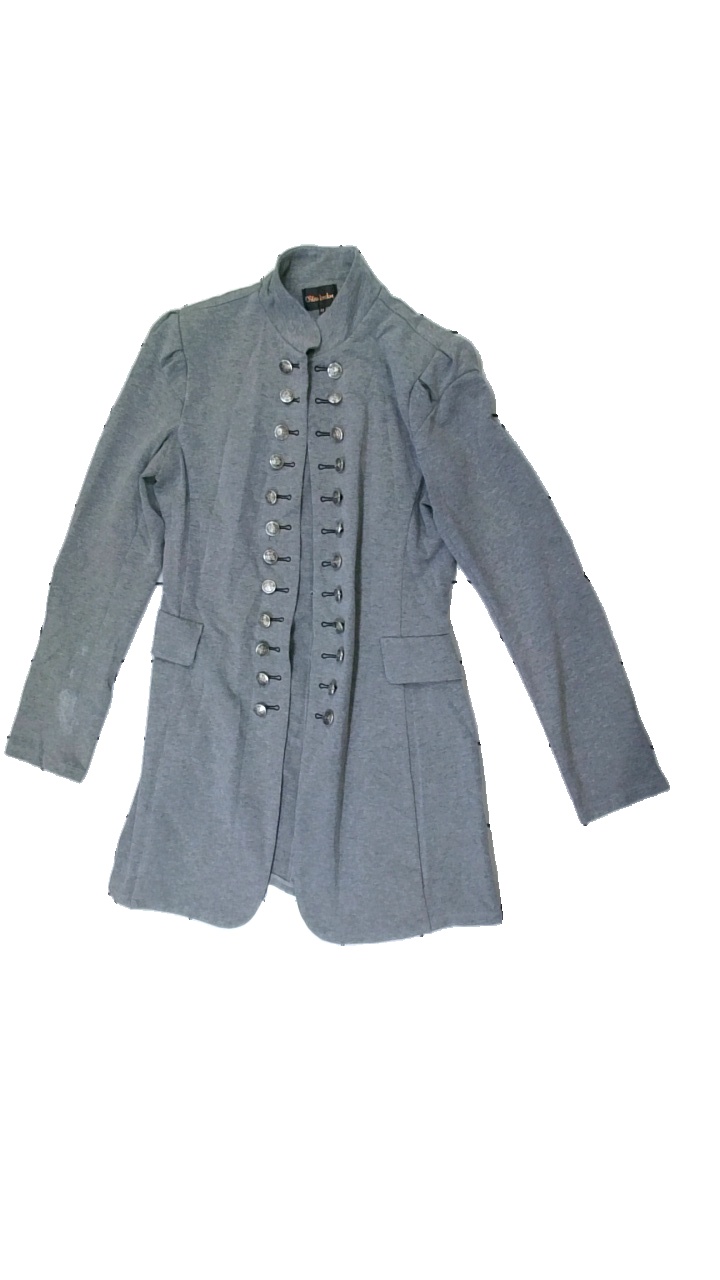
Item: Cardigan (Ladies)
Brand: Chica London
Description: Grey cardigan with buttons
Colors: Grey
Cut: Regular
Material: unknown
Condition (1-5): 2
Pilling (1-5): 5
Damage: stained
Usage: Export
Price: <50